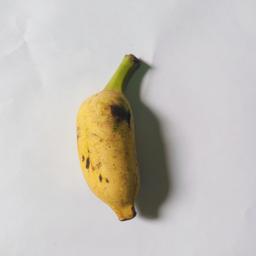
Banana variety: Bangla Kola